Chrysler minivans (NS)

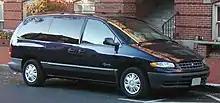
Plymouth Grand Voyager SE

In a break from its predecessors, the third-generation Dodge Caravan was marketed distinctly from the Plymouth Voyager, becoming the mid-range model of the Chrysler minivan product line. The Caravan C/V cargo van was discontinued, with all examples serving as passenger vans. In place of the Pentastar, Chrysler adopted the Dodge "Ram" hood emblem; the Caravan is the only NS minivan with a hood-mounted emblem.